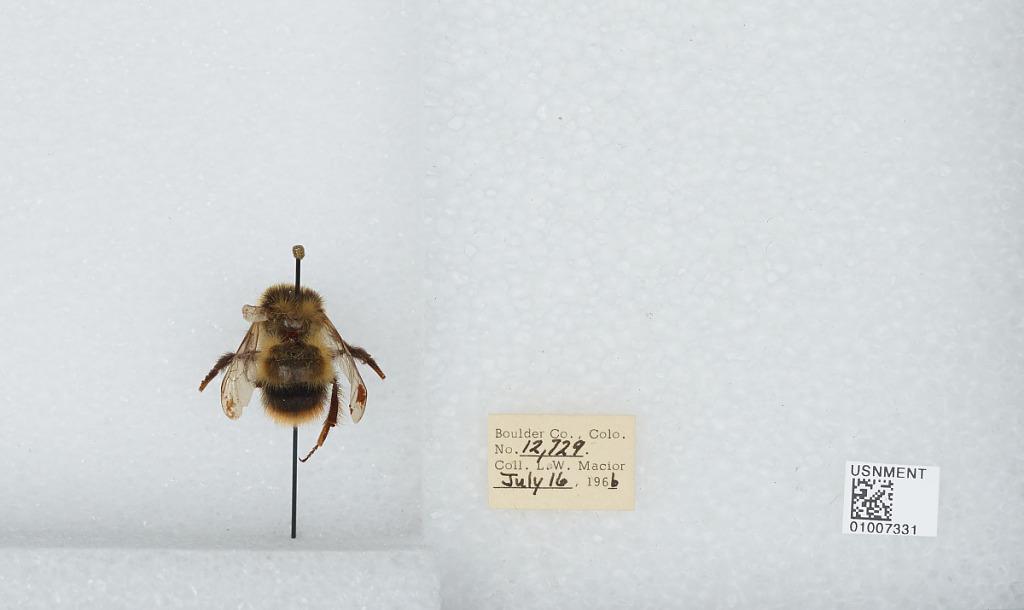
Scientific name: Bombus (Alpinobombus) balteatus Dahlbom
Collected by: L. Macior
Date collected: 1966-7-16
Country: United States
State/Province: Colorado
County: Boulder
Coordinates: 40.0275, -105.252